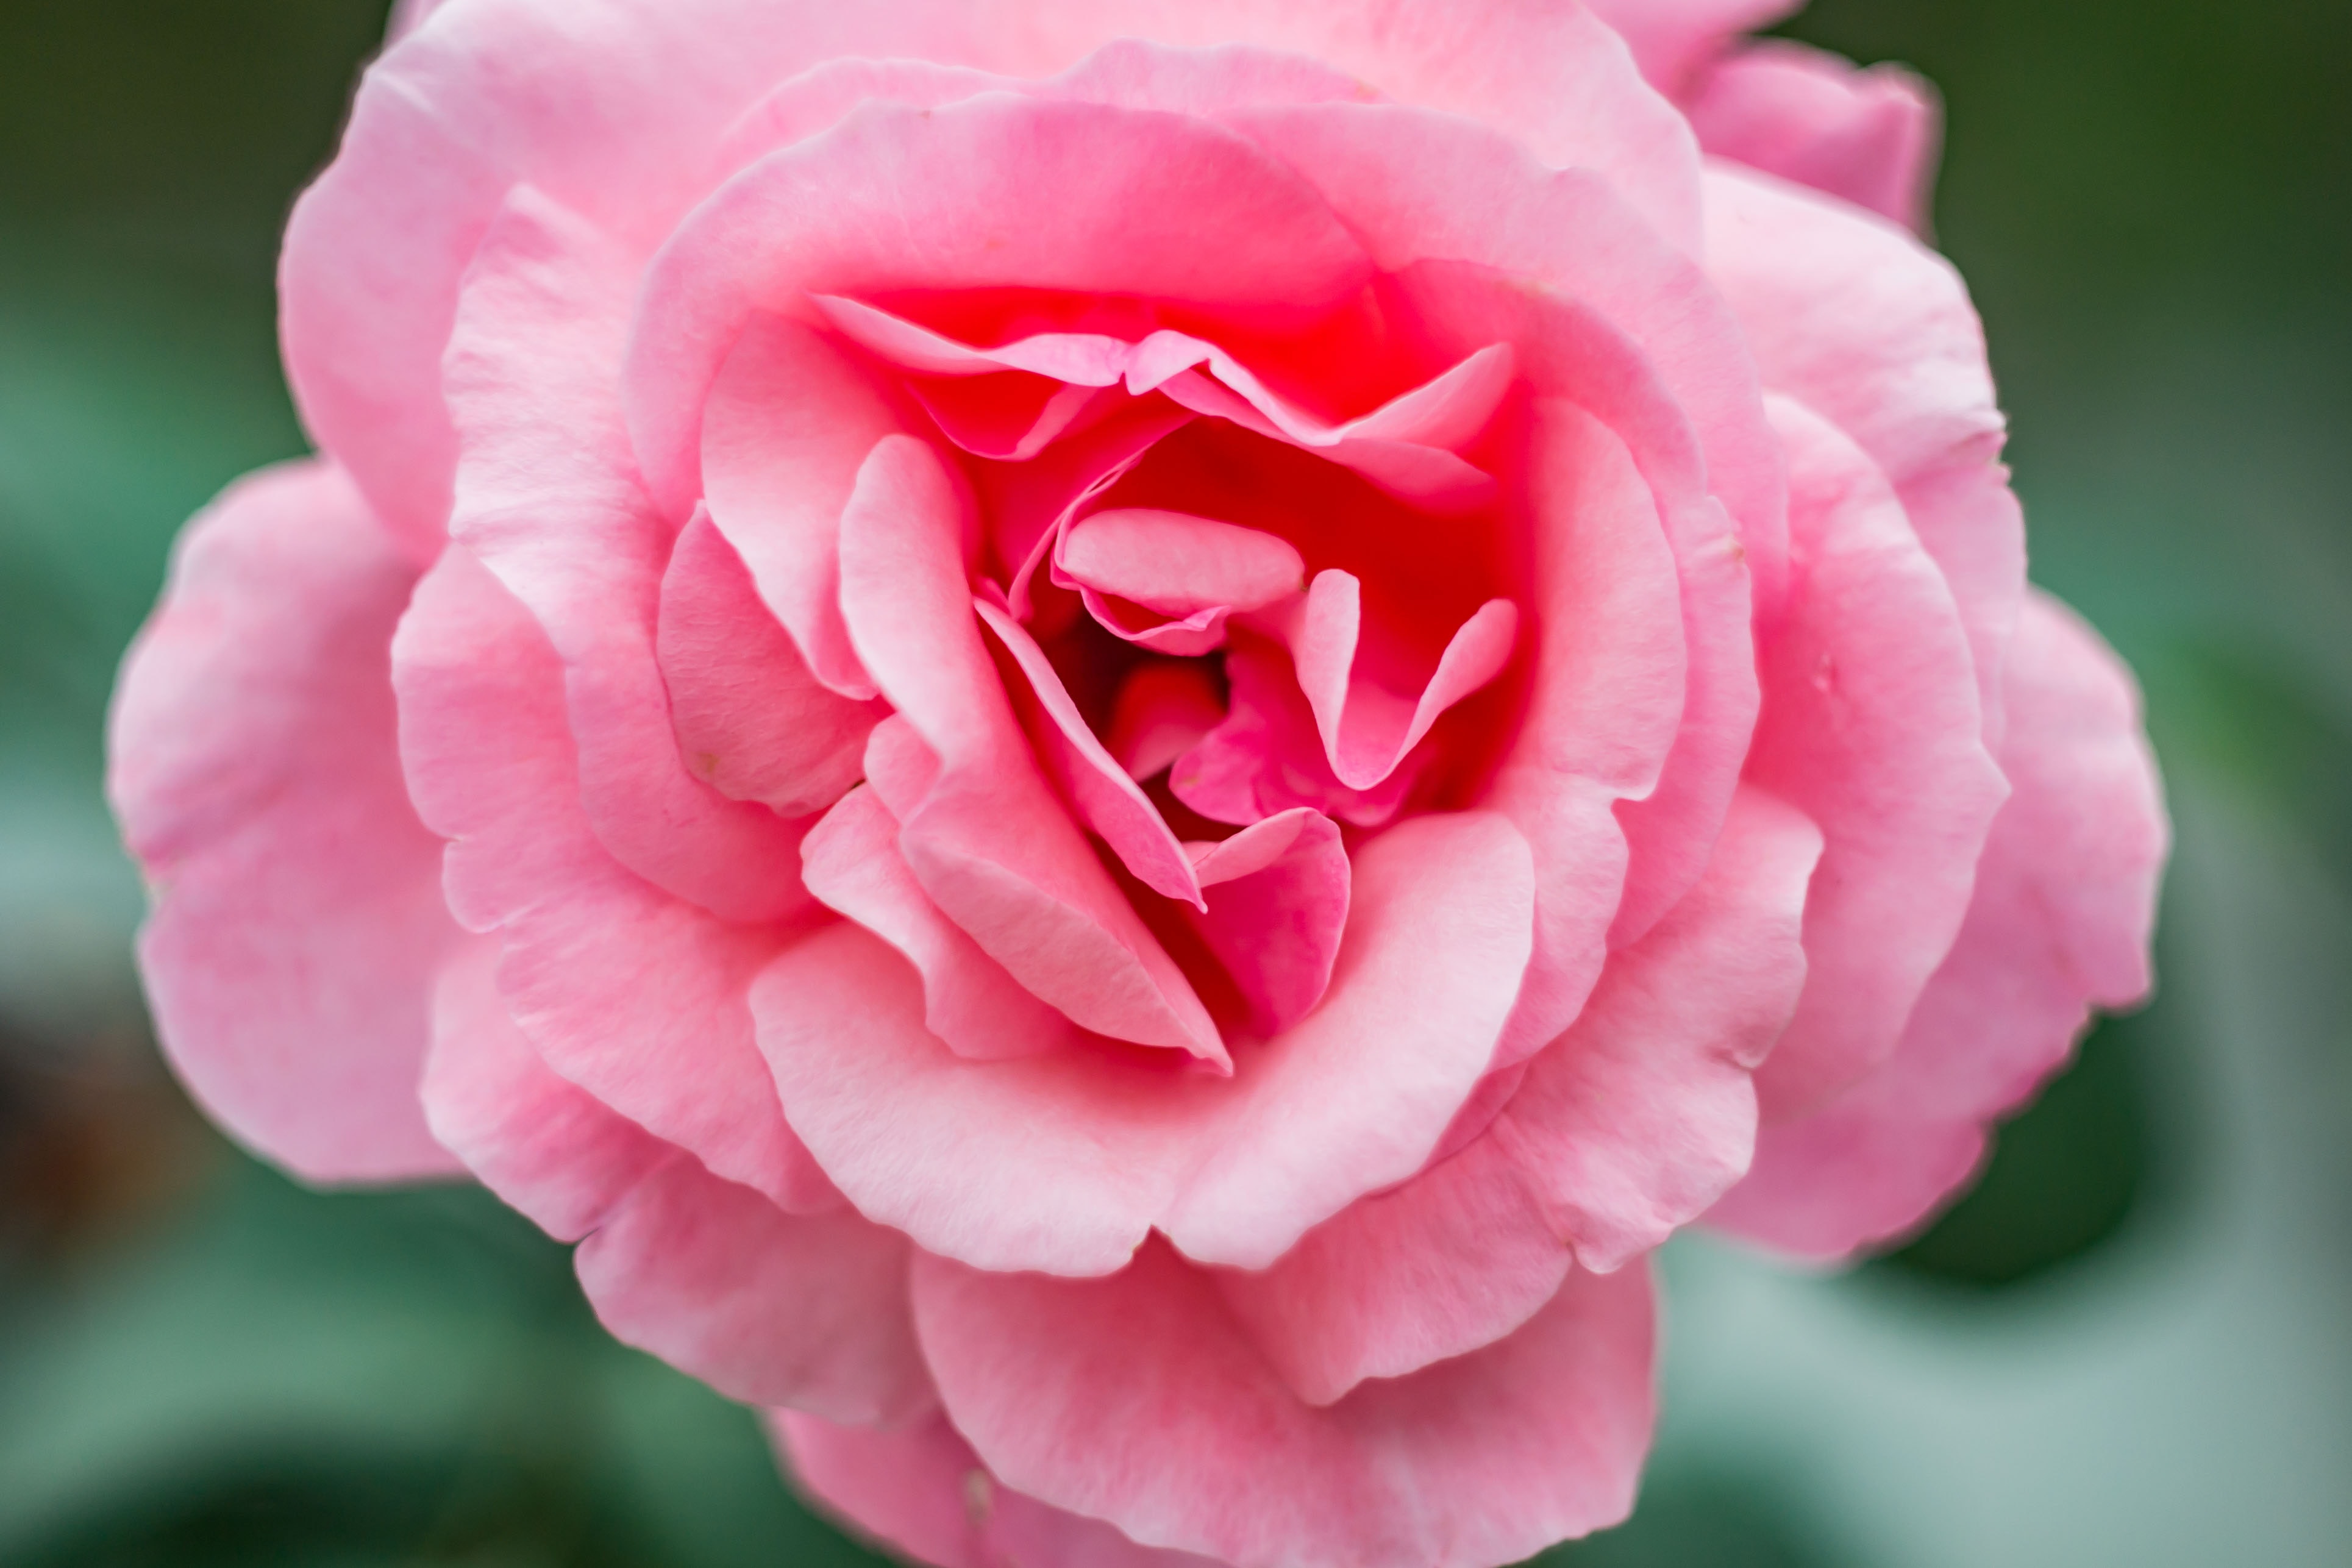
flower, petal, garden roses, flowering plant, Julia child rose, rose, pink, floribunda, rosa centifolia, plant, rose family, Hybrid tea rose, japanese camellia, rose order, botany, china rose, close up, camellia, rosa wichuraiana, theaceae, annual plant, herbaceous plant, camellia sasanqua, begonia, peony, shrub, pink family, macro photography, plant stem, perennial plant